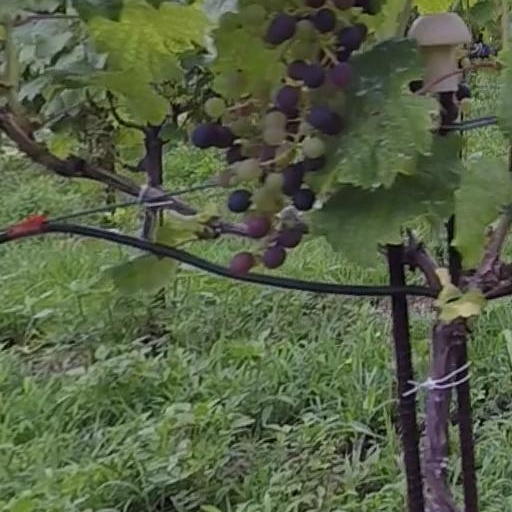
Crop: grape